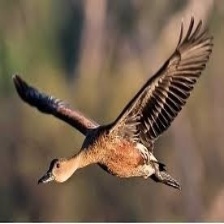
Species: SPOTTED WHISTLING DUCK
Scientific name: DENDROCYGNA GUTTATA
ImageNet parent category: drake